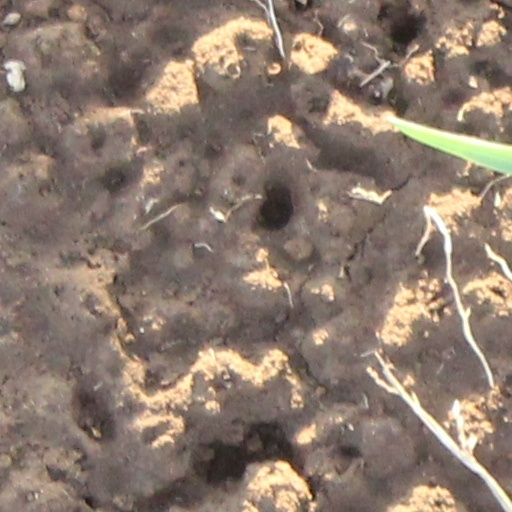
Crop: wheat